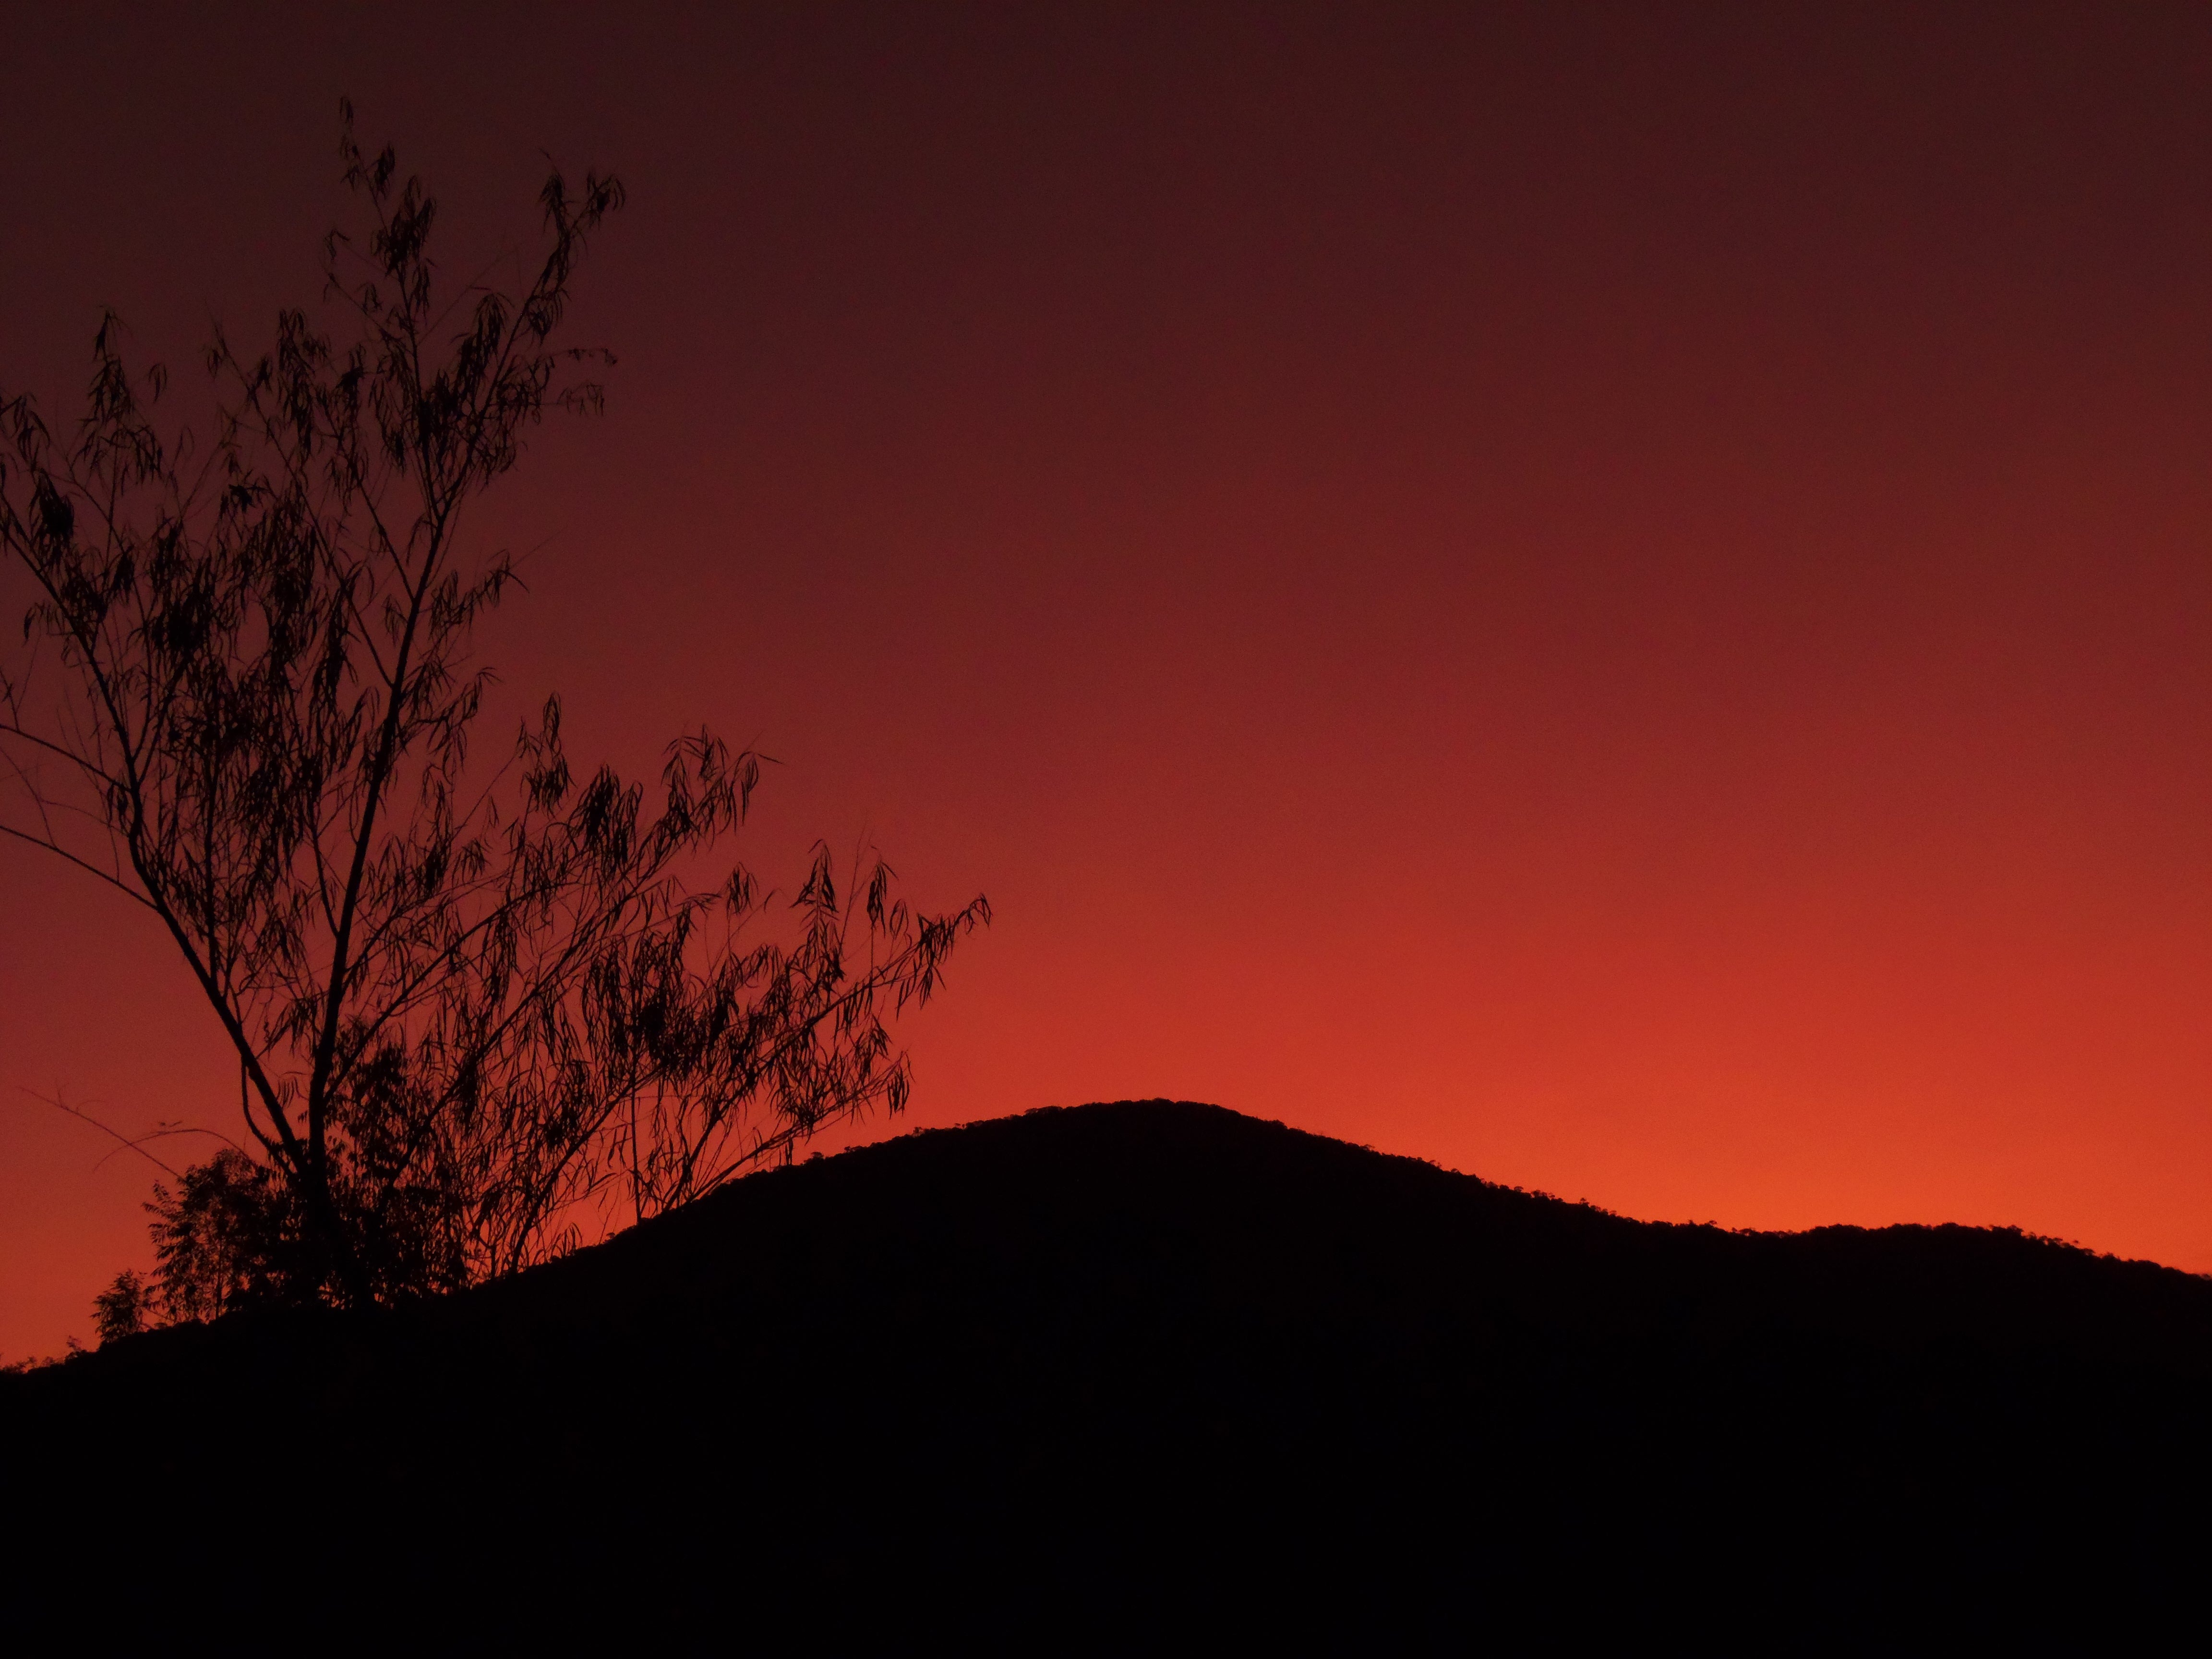
nature, horizon, mountain, cloud, sky, sunrise, sunset, morning, hill, dawn, atmosphere, dusk, evening, darkness, afterglow, atmospheric phenomenon, red sky at morning